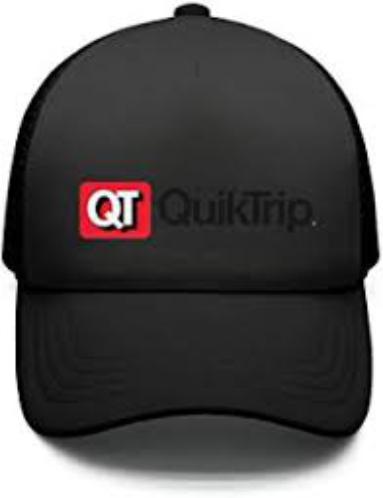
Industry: Others